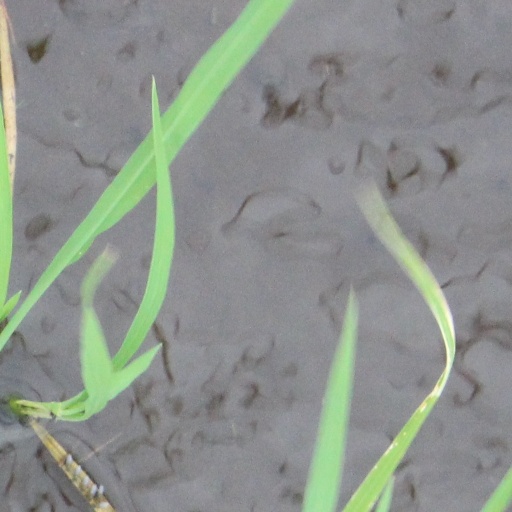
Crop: rice